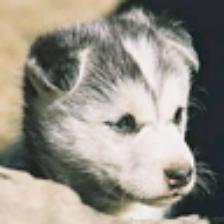
Label: NonHuman